Rudsar

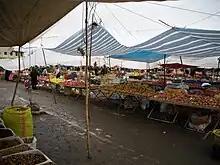

Rudsar is a city in the Central District of Rudsar County, Gilan province, Iran, serving as capital of both the county and the district.